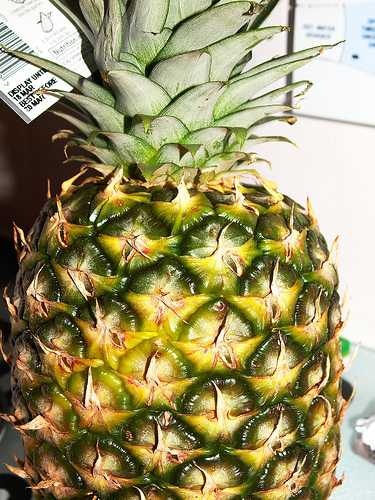
Label: Pineapple